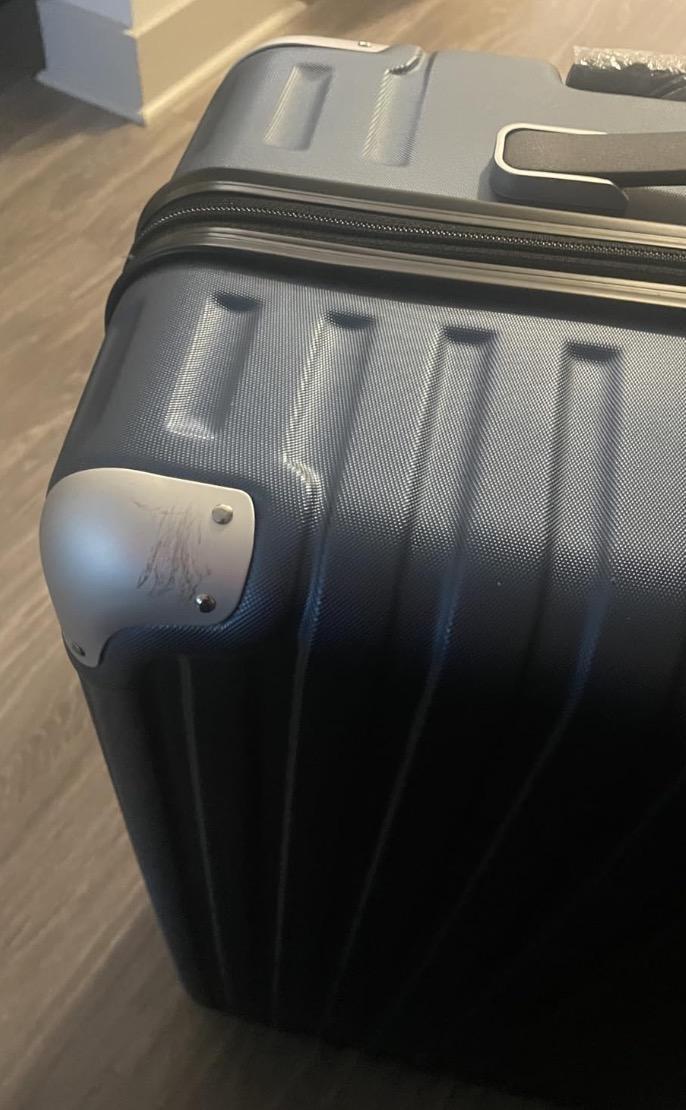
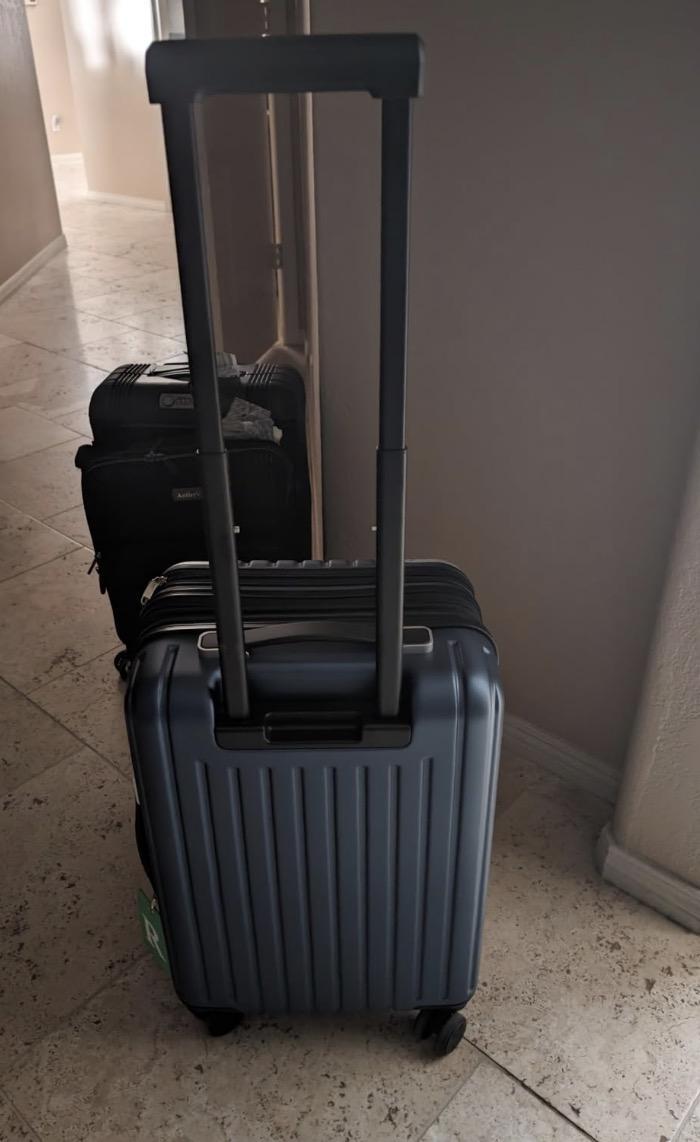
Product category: items_tea
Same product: yes